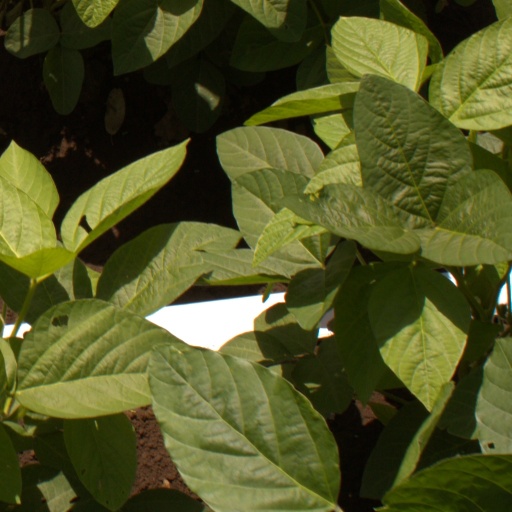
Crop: soybean